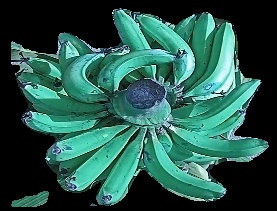
Variety: pachbale
Grade: grade3